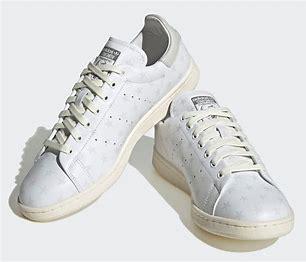
Brand: adidas
Model: Originals Stan Smith